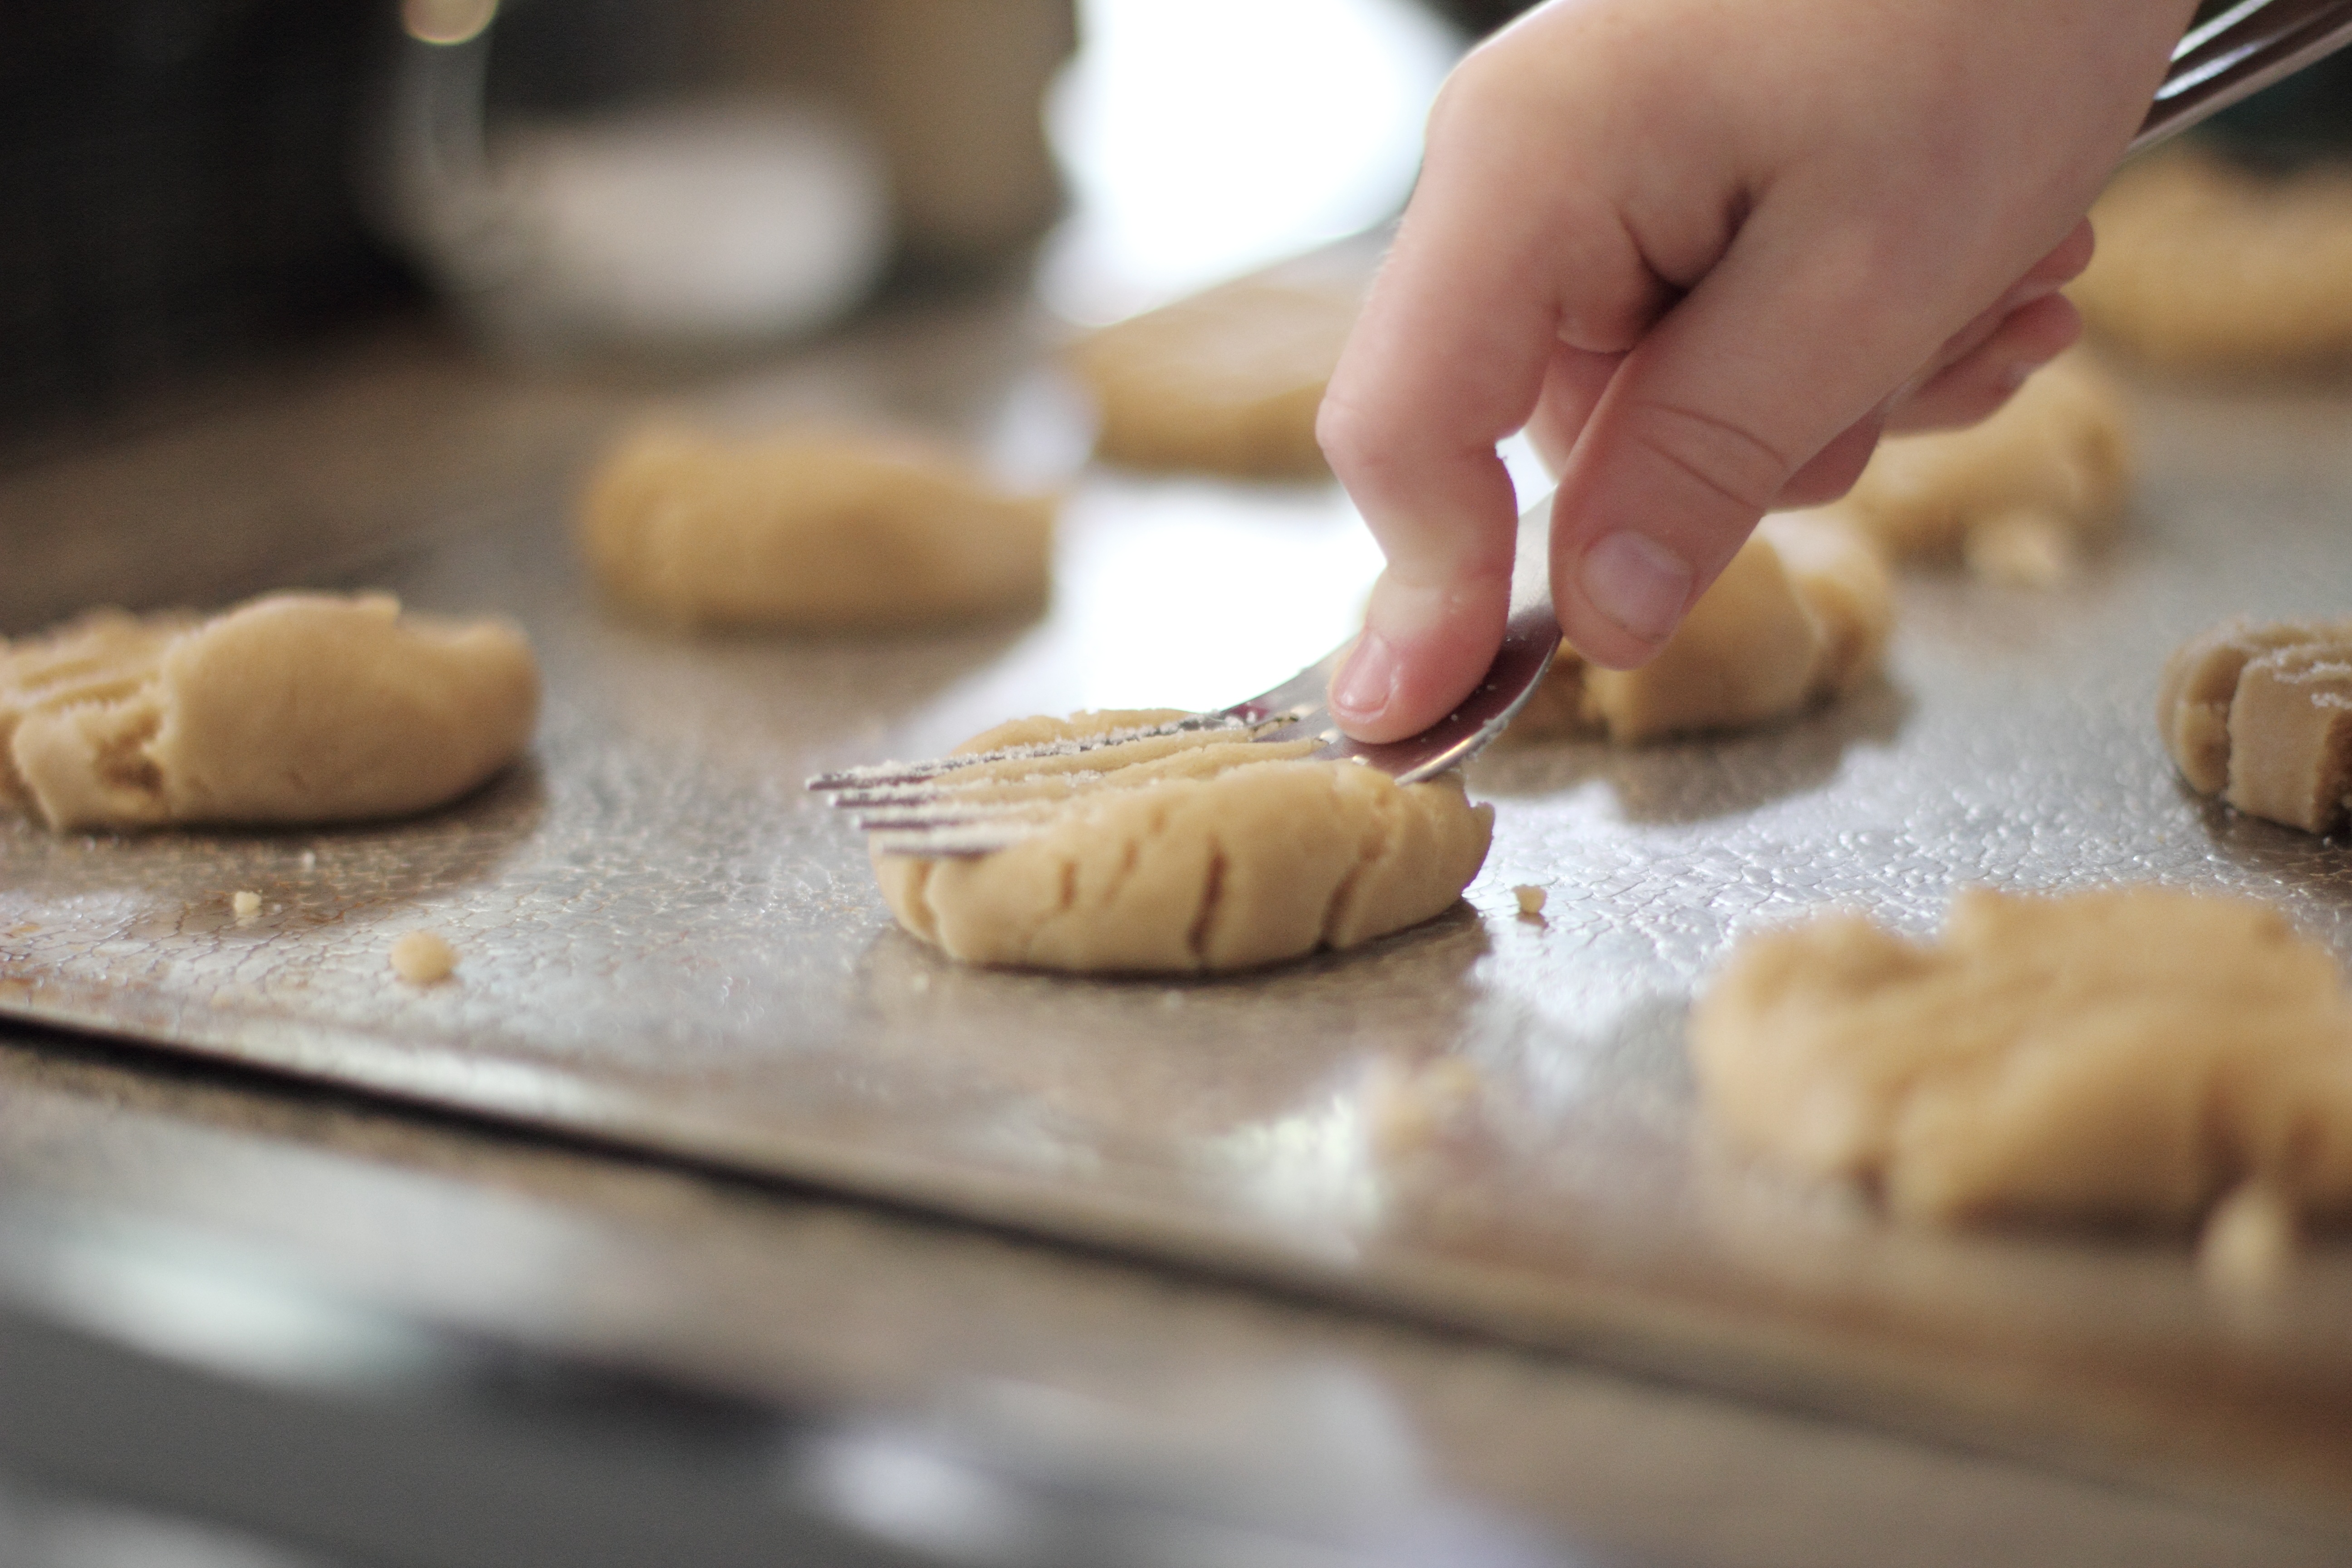
sweet, dish, food, cooking, produce, baking, snack, dessert, eat, homemade, bakery, dough, cook, bake, kids, cookies, icing, sweetness, baked goods, flavor, snack food, human action, cookies and crackers